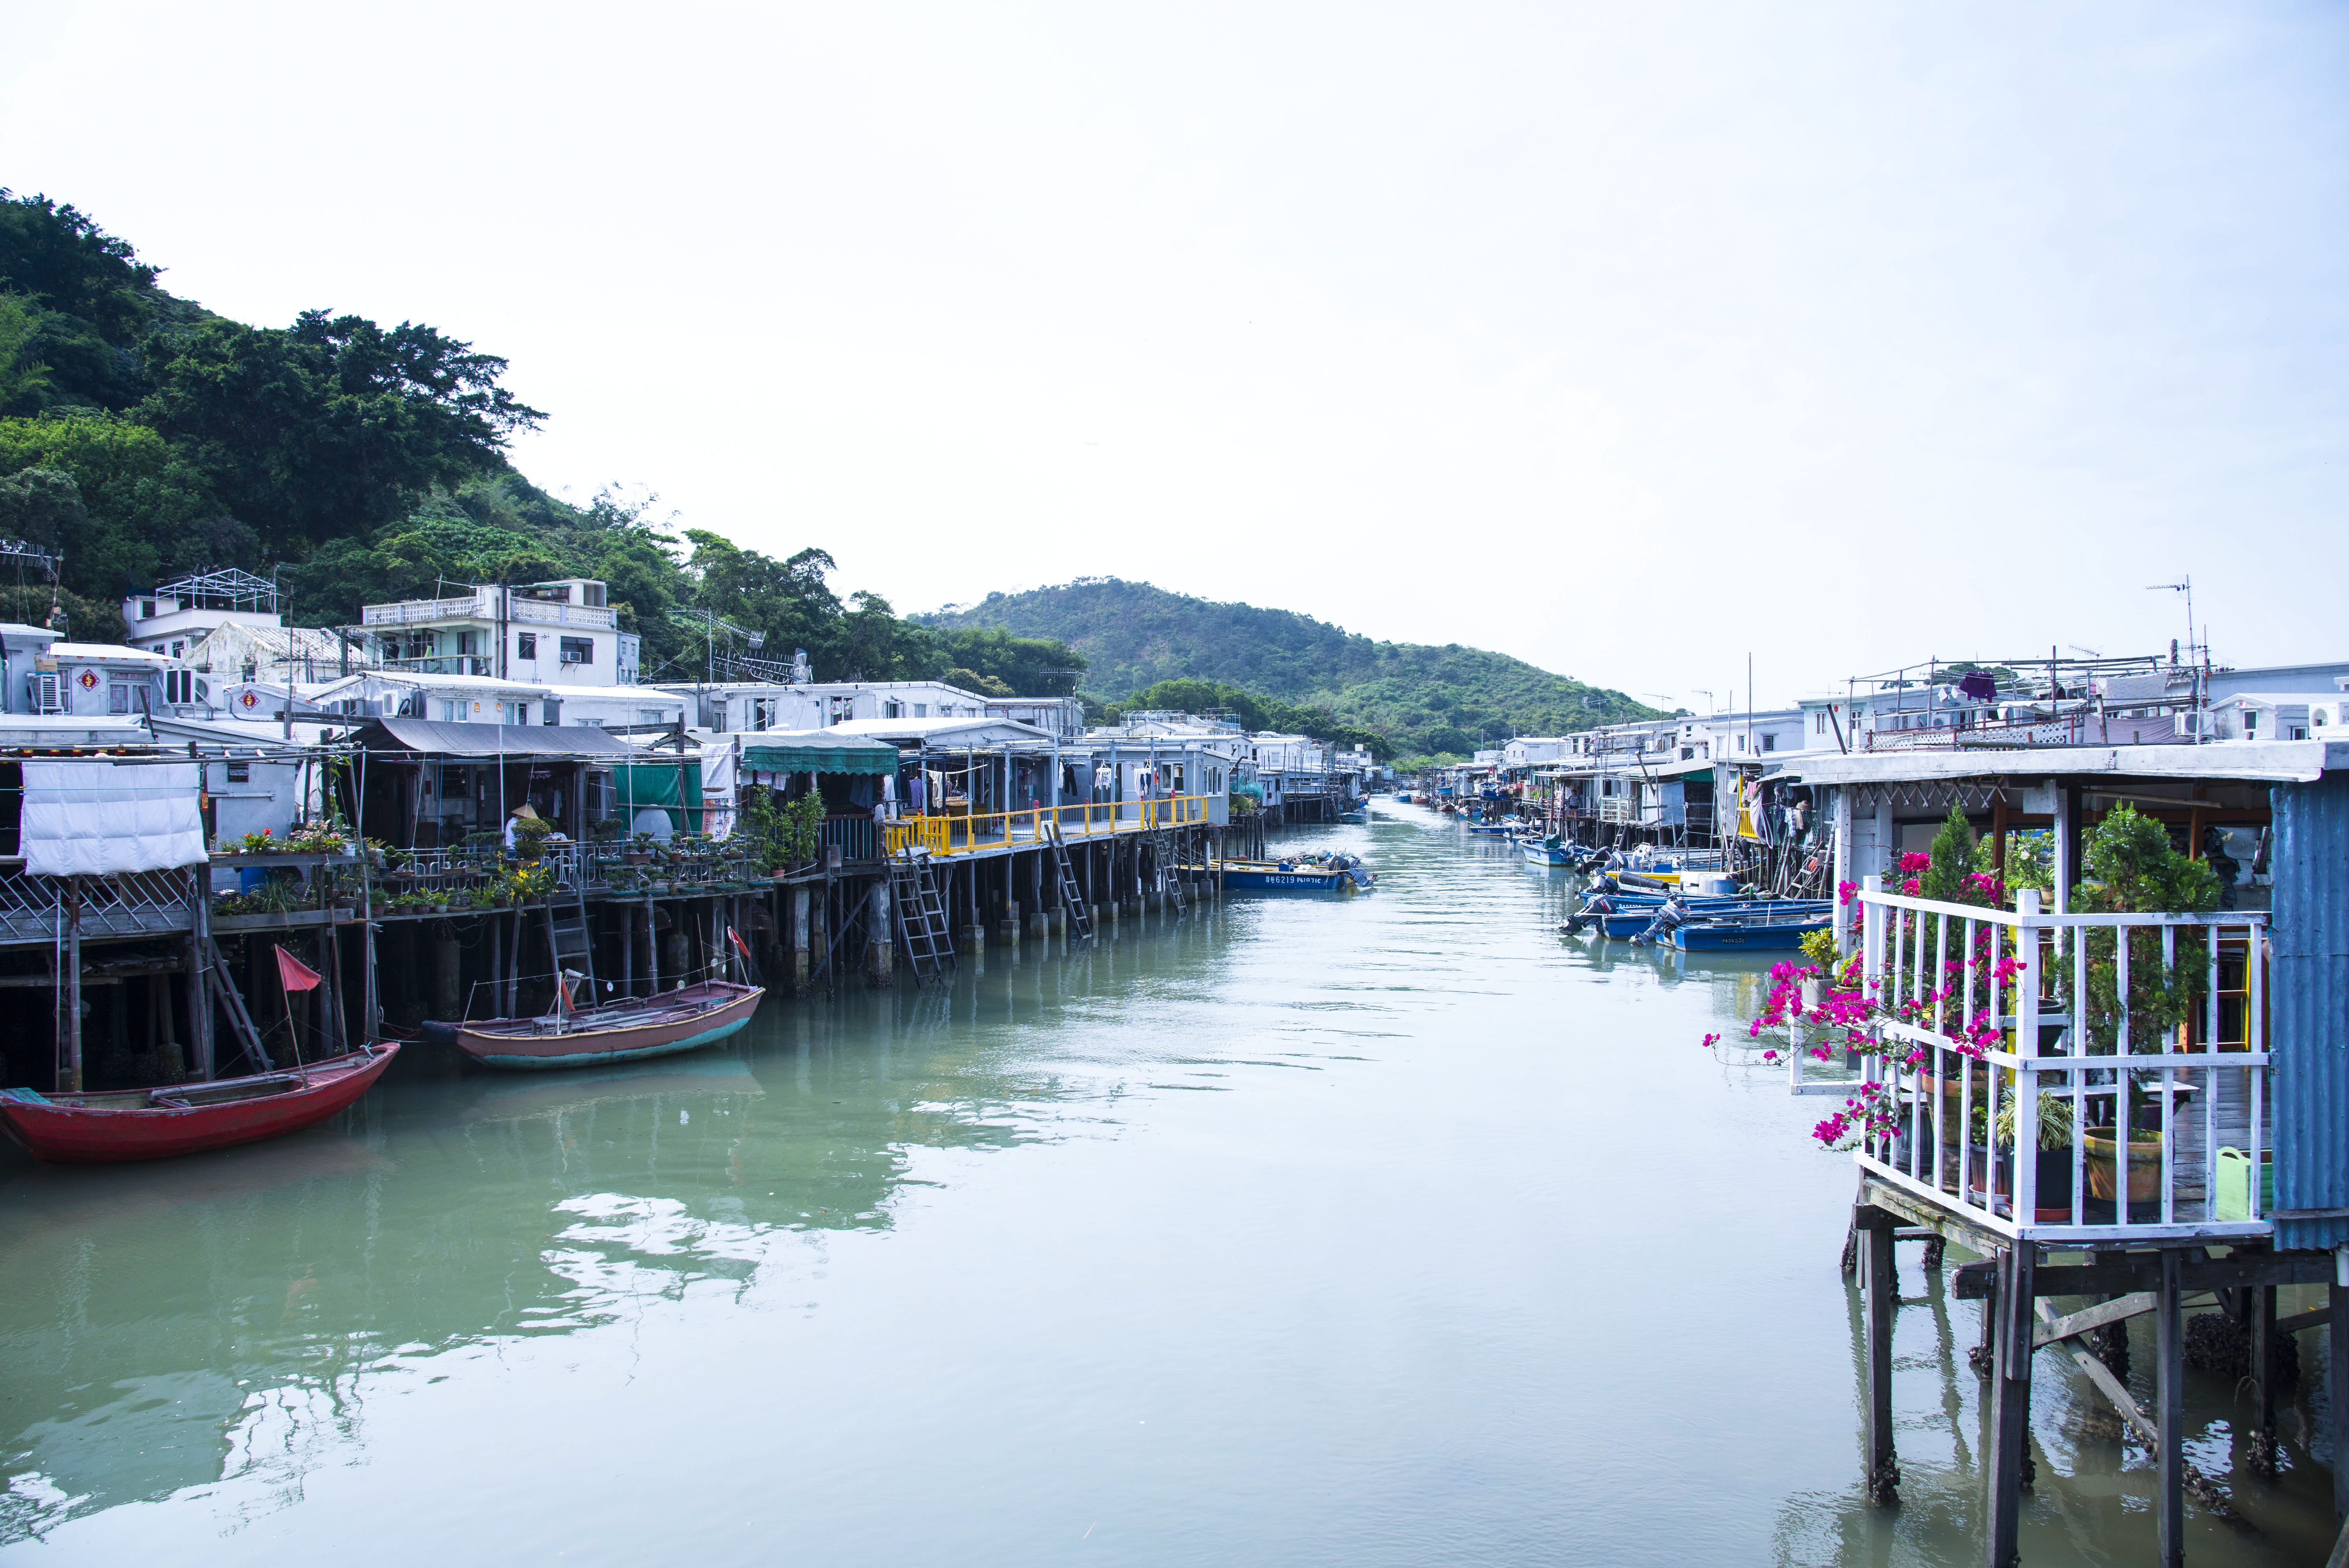
sea, water, dock, boat, town, river, canal, ship, vacation, village, seaside, vehicle, calm, bay, asia, harbor, residential, colorful, tourism, waterway, body of water, hong kong, beautiful, channel, simple, resorts, the scenery, landform, fishing village, tai o